Republic of Korea Navy Special Warfare Flotilla

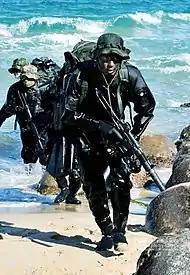
Special Warfare Troops operators

The Republic of Korea Navy Special Warfare Flotilla (Hanja: 大韓民國 海軍 特殊戰戰團), name abbreviated NAVSPECWARFLOT or WARFLOT, is a special operations force of the Republic of Korea Navy. The WARFLOT is most commonly referred to as the Underwater Demolition Team or UDT, and sometimes as UDT/SEALs, coming from the fact UDTs are the most prominent branch of the flotilla and their close ties with US Navy SEALs respectively.